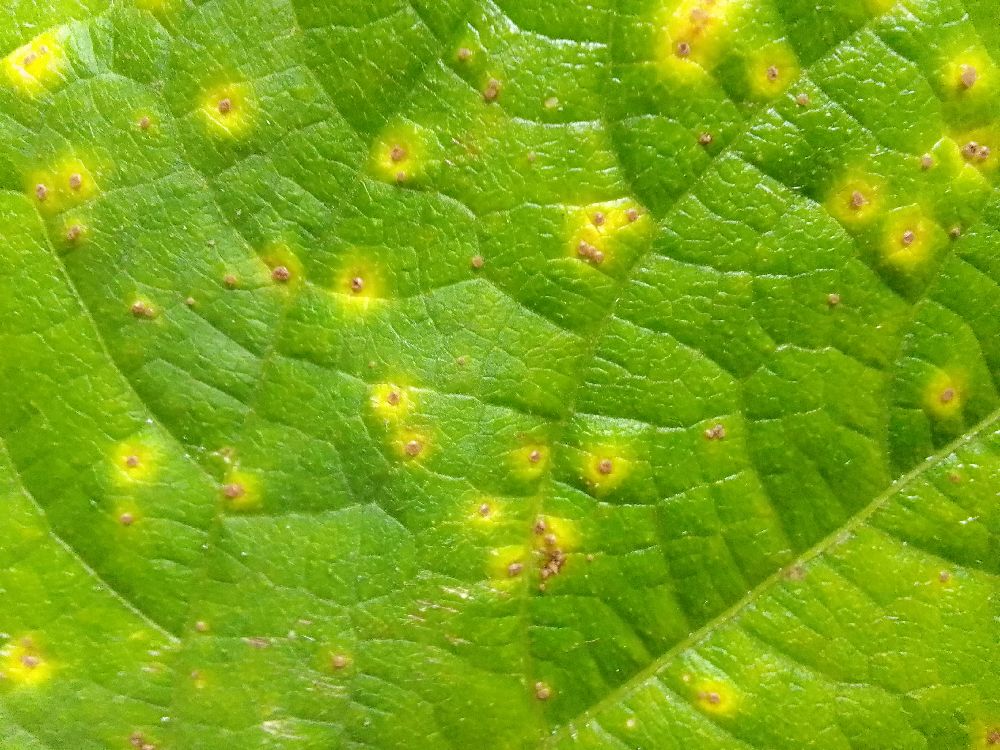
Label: rust